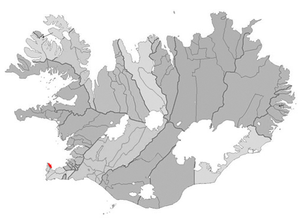
Garður est une municipalité du sud-ouest de l'Islande.